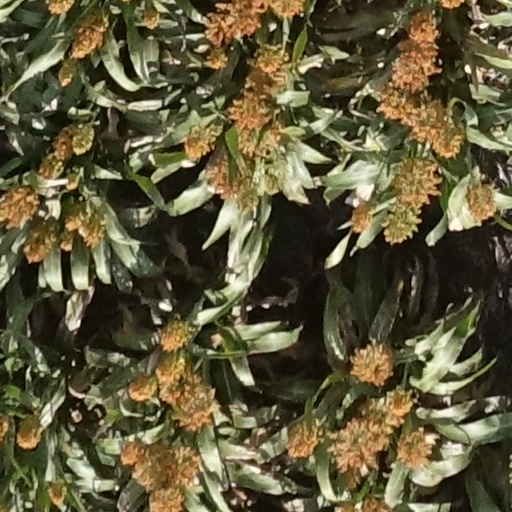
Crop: sorghum